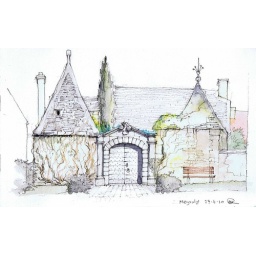
The steep roof is covered with stone slabs, called &amp;quot;lozes&amp;quot; in French.